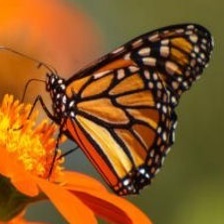
Species: MONARCH
Butterfly family (ImageNet category): monarch